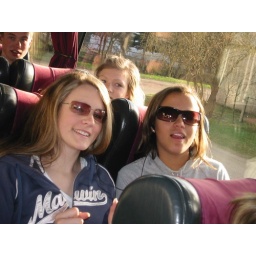
girls in the bus